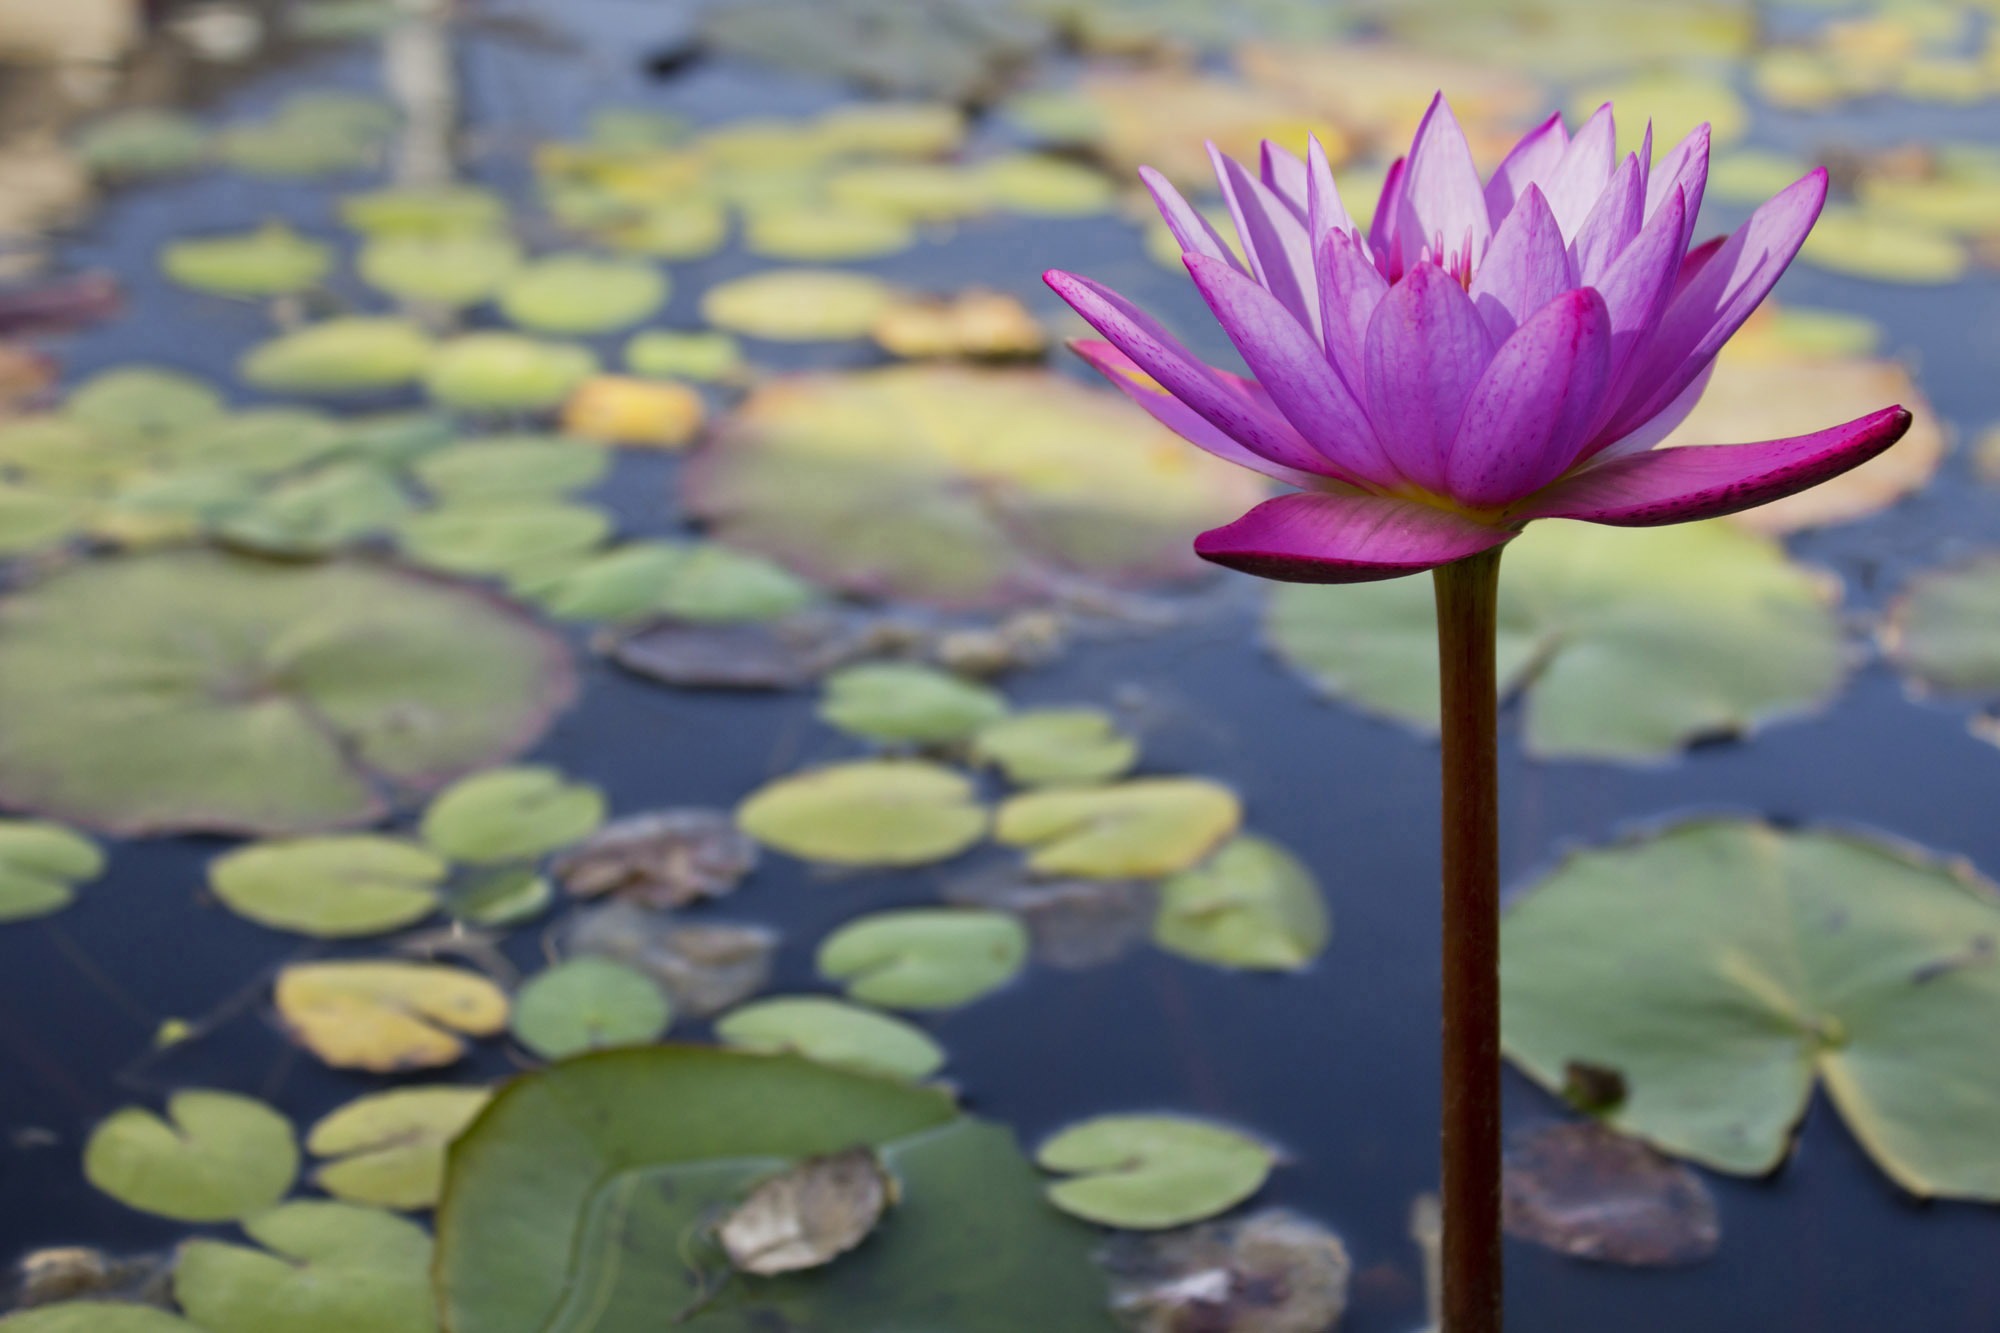
nature, blossom, plant, leaf, flower, petal, pond, green, botany, pink, sacred lotus, aquatic plant, flora, wildflower, flowers, lotus, pink flower, macro photography, flowering plant, impala lily, annual plant, land plant, lotus family